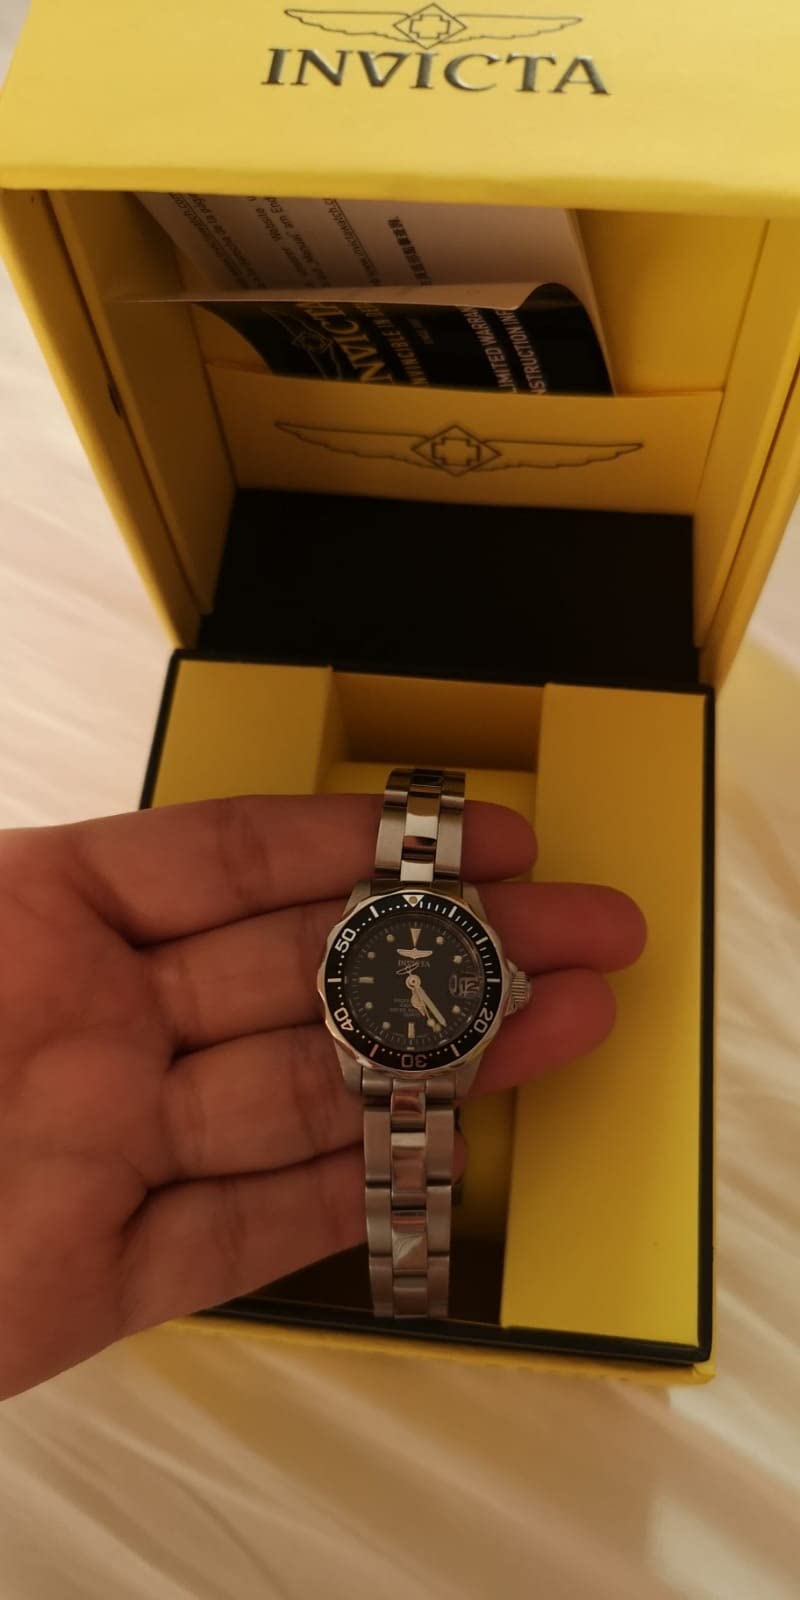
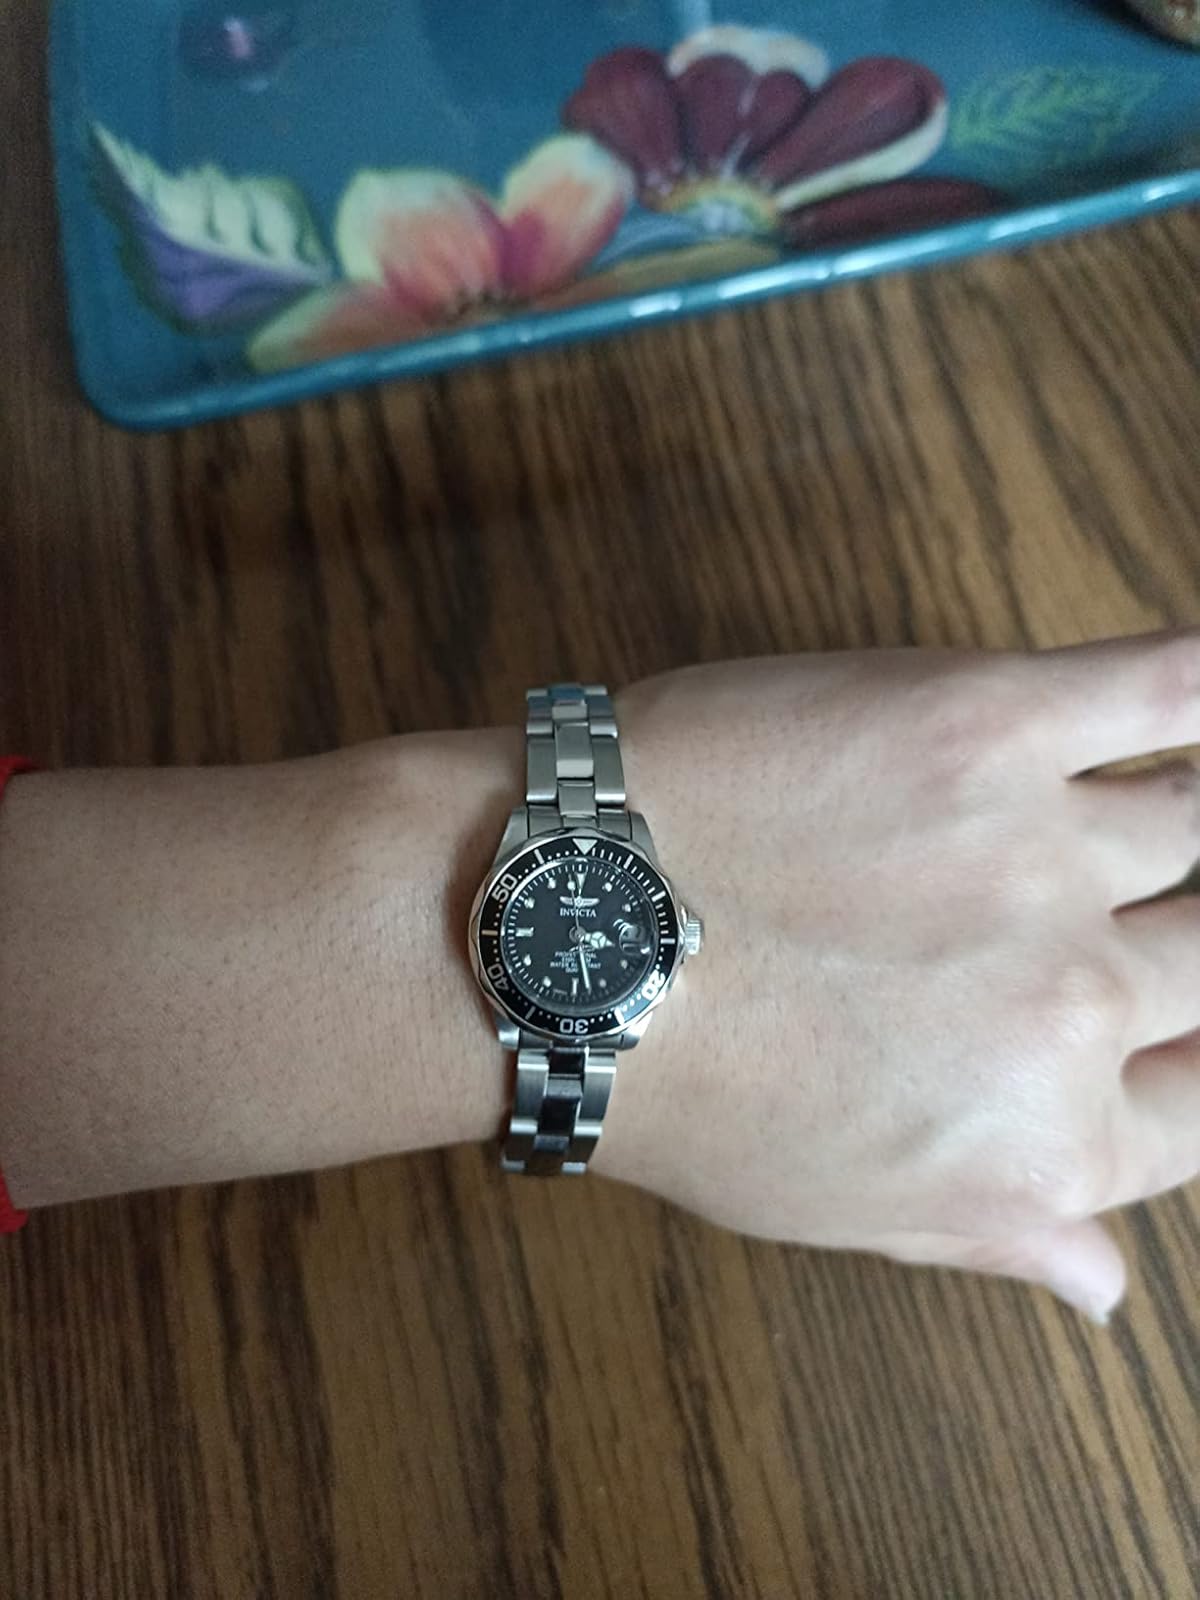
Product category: accessories_watch
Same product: yes